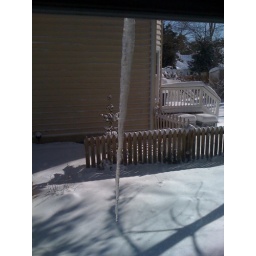
this icicle comes from the roof above this window